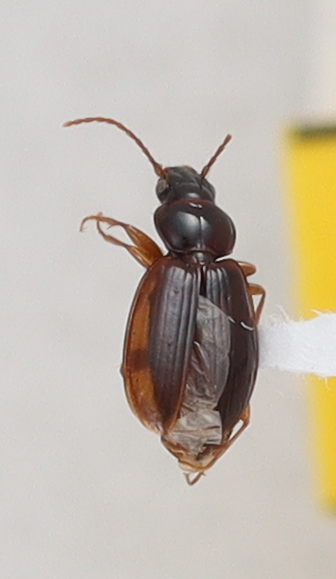
Scientific name: Trechus obtusus
Plot: 3
Trap: W
Collected: 20200901